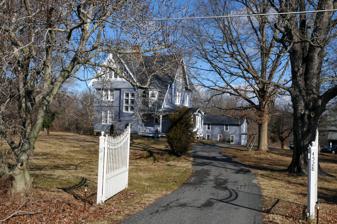
Building: Gray Gables (Darlington, Maryland)
Country: United States of America
Year built: 1885
Historic house in Maryland, United States United States historic place Gray Gables U.S. National Register of Historic Places Gray Gables in 2013 Show map of Maryland Show map of the United States Location 4528 Conowingo Road (US 1), Darlington, Maryland Coordinates 39°39′13″N 76°13′15″W / 39.65361°N 76.22083°W / 39.65361; -76.22083 Area 14.5 acres (5.9 ha) Built 1885 ( 1885 ) Architect Cope, Walter Architectural style Queen Anne NRHP reference No. 86000582 Added to NRHP March 27, 1986 Gray Gables is a historic home located at Darlington , Harford County , Maryland .  It is an 1880s Queen Anne style frame house, featuring an irregular plan, projecting bays, steeply pitched multiple gables , and slate roofs.  It is an intact example of the early work of Walter Cope (1860–1902), a principal in one of Philadelphia 's most important and prestigious architectural firms, Cope and Stewardson . It was listed on the National Register of Historic Places in 1986. References